Sisters of Saint Anne

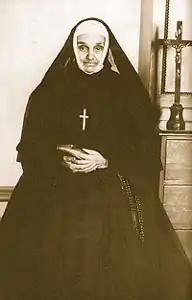
Mother Marie Anne Blondin in 1888

Esther Blondin (1809-1890) was the daughter of simple farmers in the village of Terrebonne, Quebec. Through her work as a domestic servant to the teaching Sisters of the Congregation of Notre Dame of Montreal who had opened a parochial school in the town, she came to learn how to read and write. She was accepted to the novitiate of the Sisters in 1833, but soon had to leave for reasons of health. Later that same year, having recovered her health, Blondin accepted the invitation from another former novice of the Congregation, who was running a parochial school in Vaudreuil, to join her in teaching there. Within a few years, she had become the principal of the school, then known as the Académie Blondin, where she trained teachers for the rural schools of the province.